Encyclopedia of American Religions

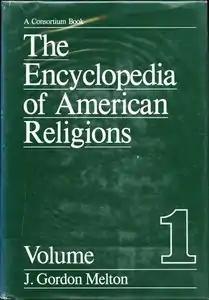
Cover of the first volume

Encyclopedia of American Religions, renamed Melton's Encyclopedia of American Religions in the eighth edition, is a reference book edited by J. Gordon Melton (editor-in-chief) first published in 1978, by Consortium Books, A McGrath publishing company. It is currently in its ninth edition and has become a standard reference work in the study of religion in the United States.